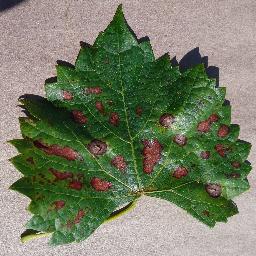
Label: Grape___Esca_(Black_Measles)